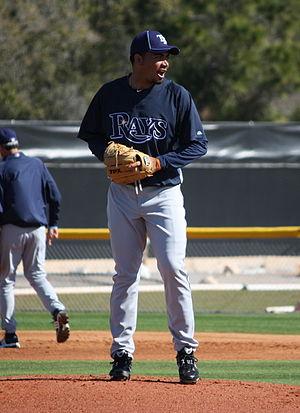
Joaquín Antonio Benoit Peña est un lanceur de relève droitier des Pirates de Pittsburgh de la Ligue majeure de baseball.